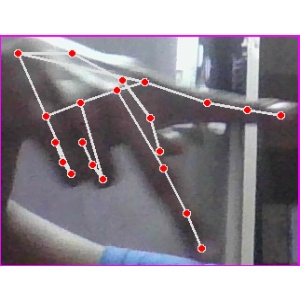
अक्षर: प